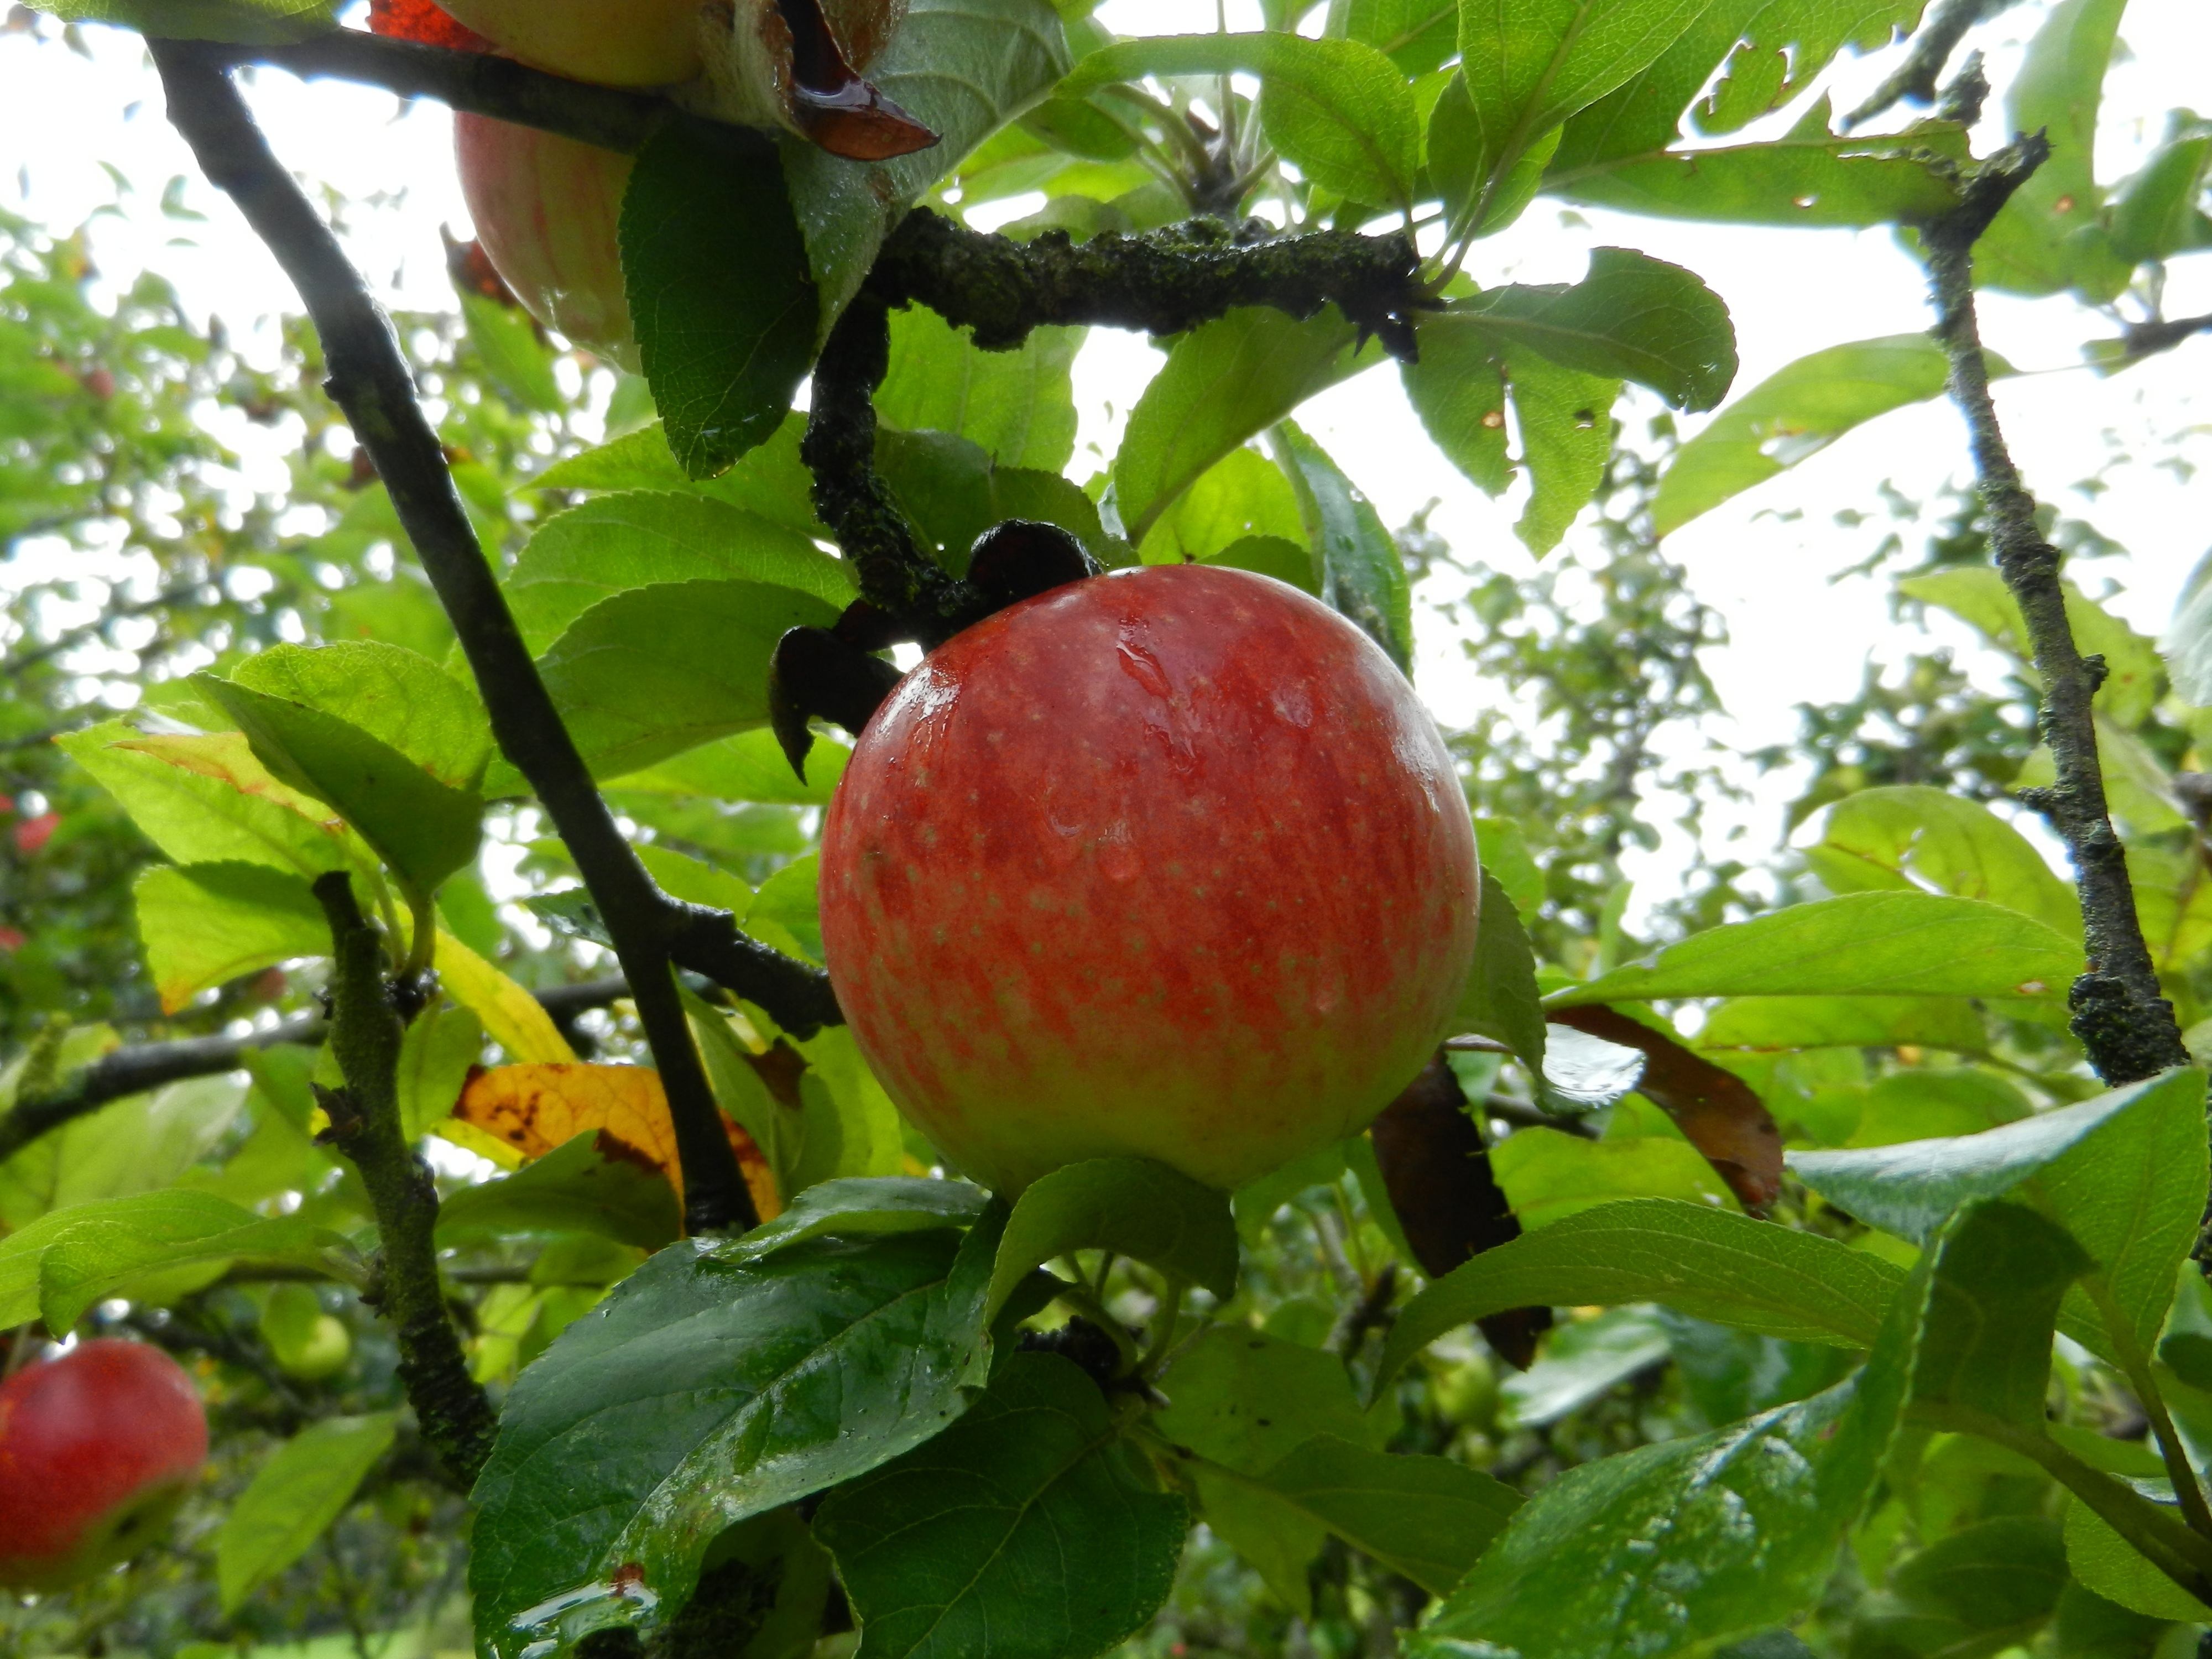
apple, tree, branch, plant, fruit, flower, food, produce, manzano, flowering plant, rose family, land plant